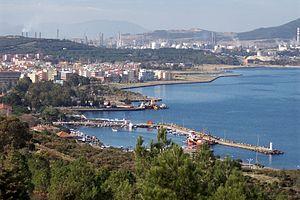
Aliağa est une ville et un district de la province d'İzmir dans la région égéenne en Turquie. La ville est située à environ 50 km au nord d'Izmir.